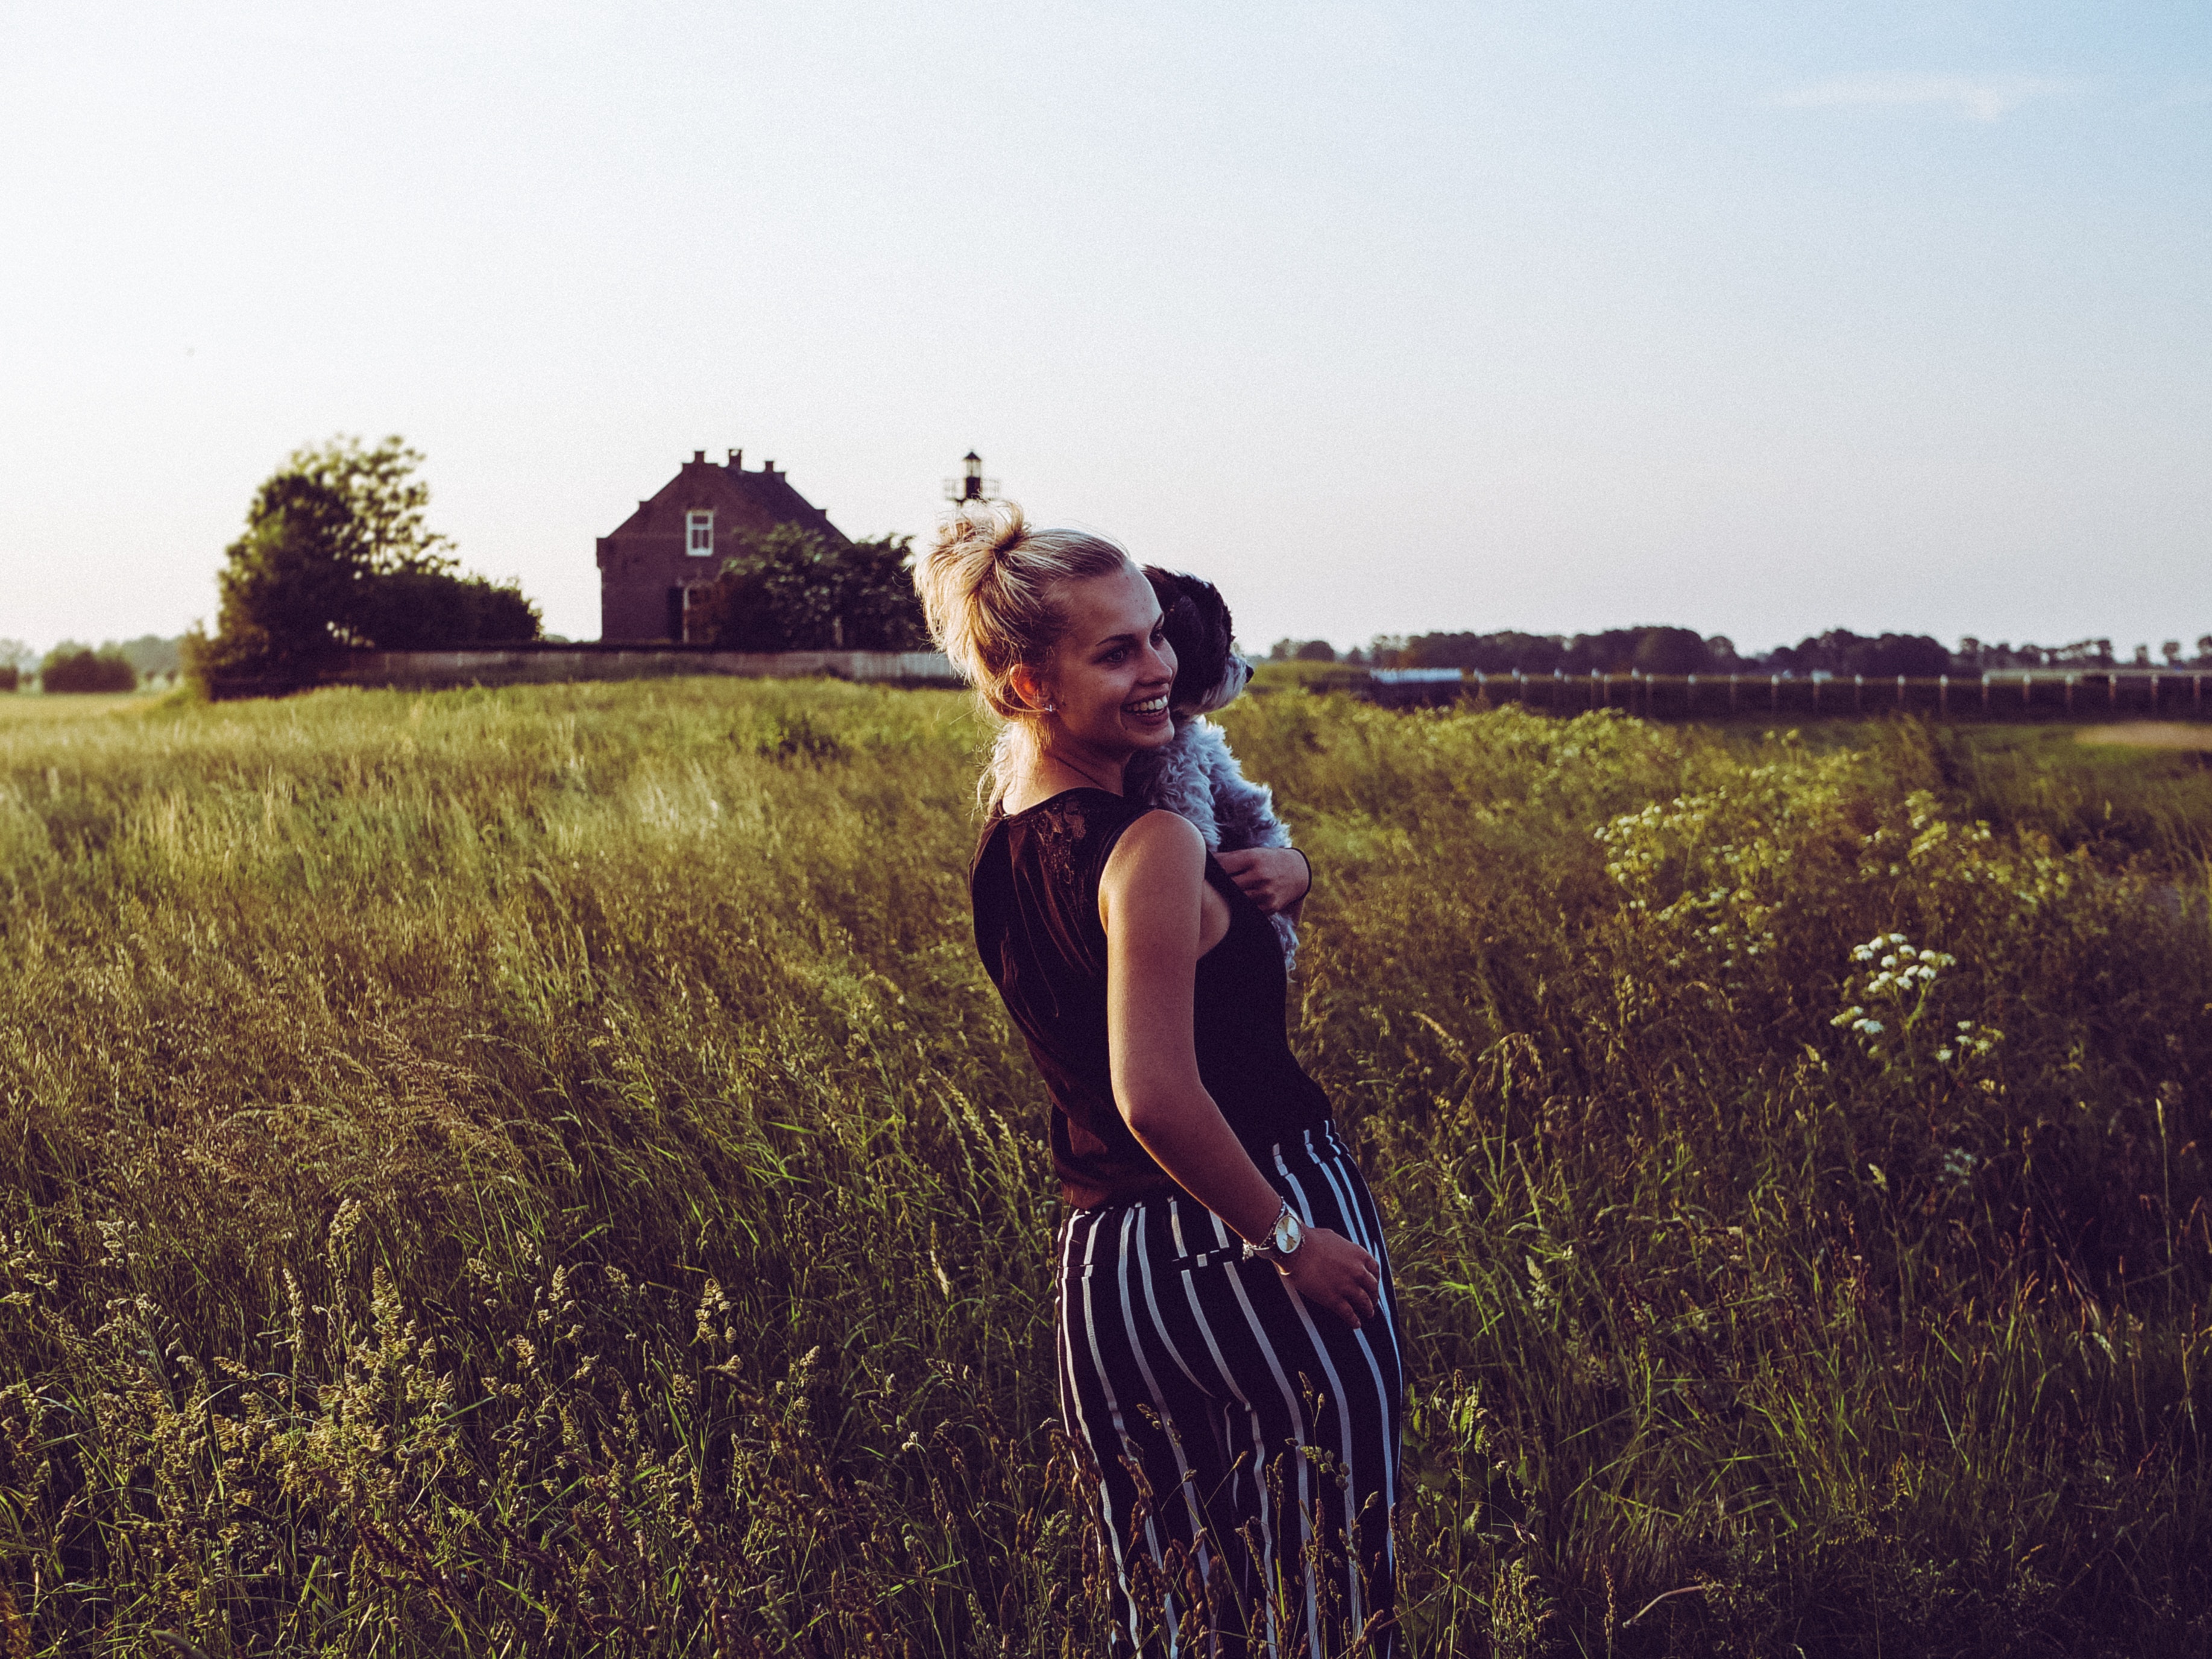
People in nature, hair, photograph, sky, grassland, grass, field, beauty, dress, light, natural environment, tree, sunlight, fashion, grass family, blond, prairie, meadow, photography, brown, summer, cloud, smile, brown hair, happy, photo shoot, plain, plant, rural area, vintage clothing, long hair, eyewear, flash photography, pasture, portrait, farm, portrait photography, model, backlighting, style, savanna